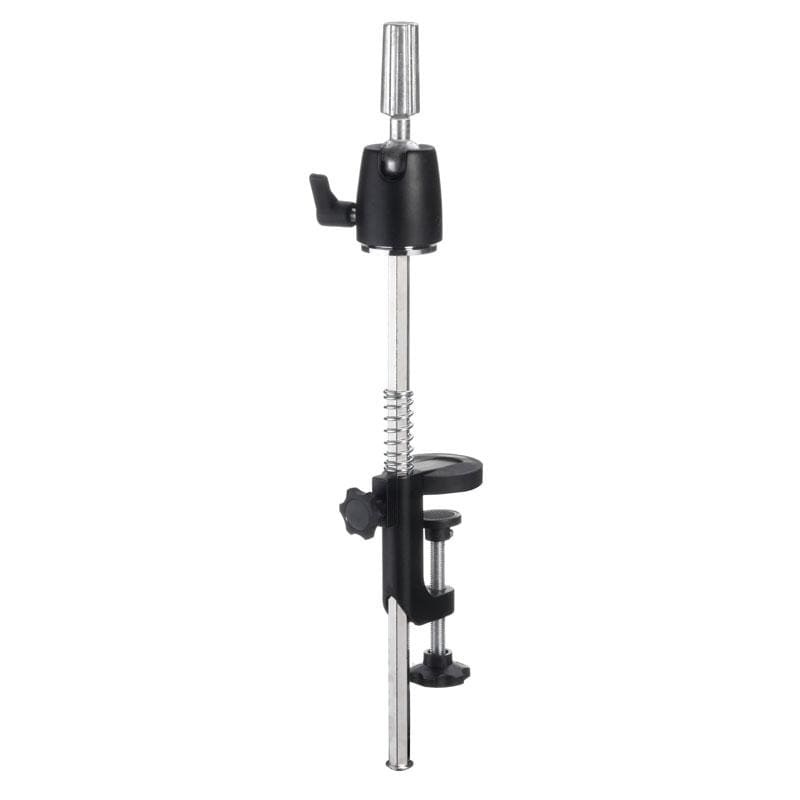
Hi Lift Long Metal Adjustable Mannequin Clamp
Hi Lift Long Metal Adjustable Mannequin Clamp Long Metal Adjustable Solid
Brand: M&U Imports
Category: Business & Industrial > Retail > Mannequin Parts > Mannequin Heads